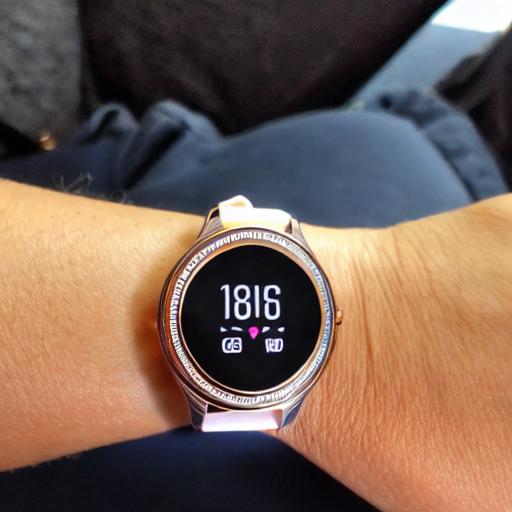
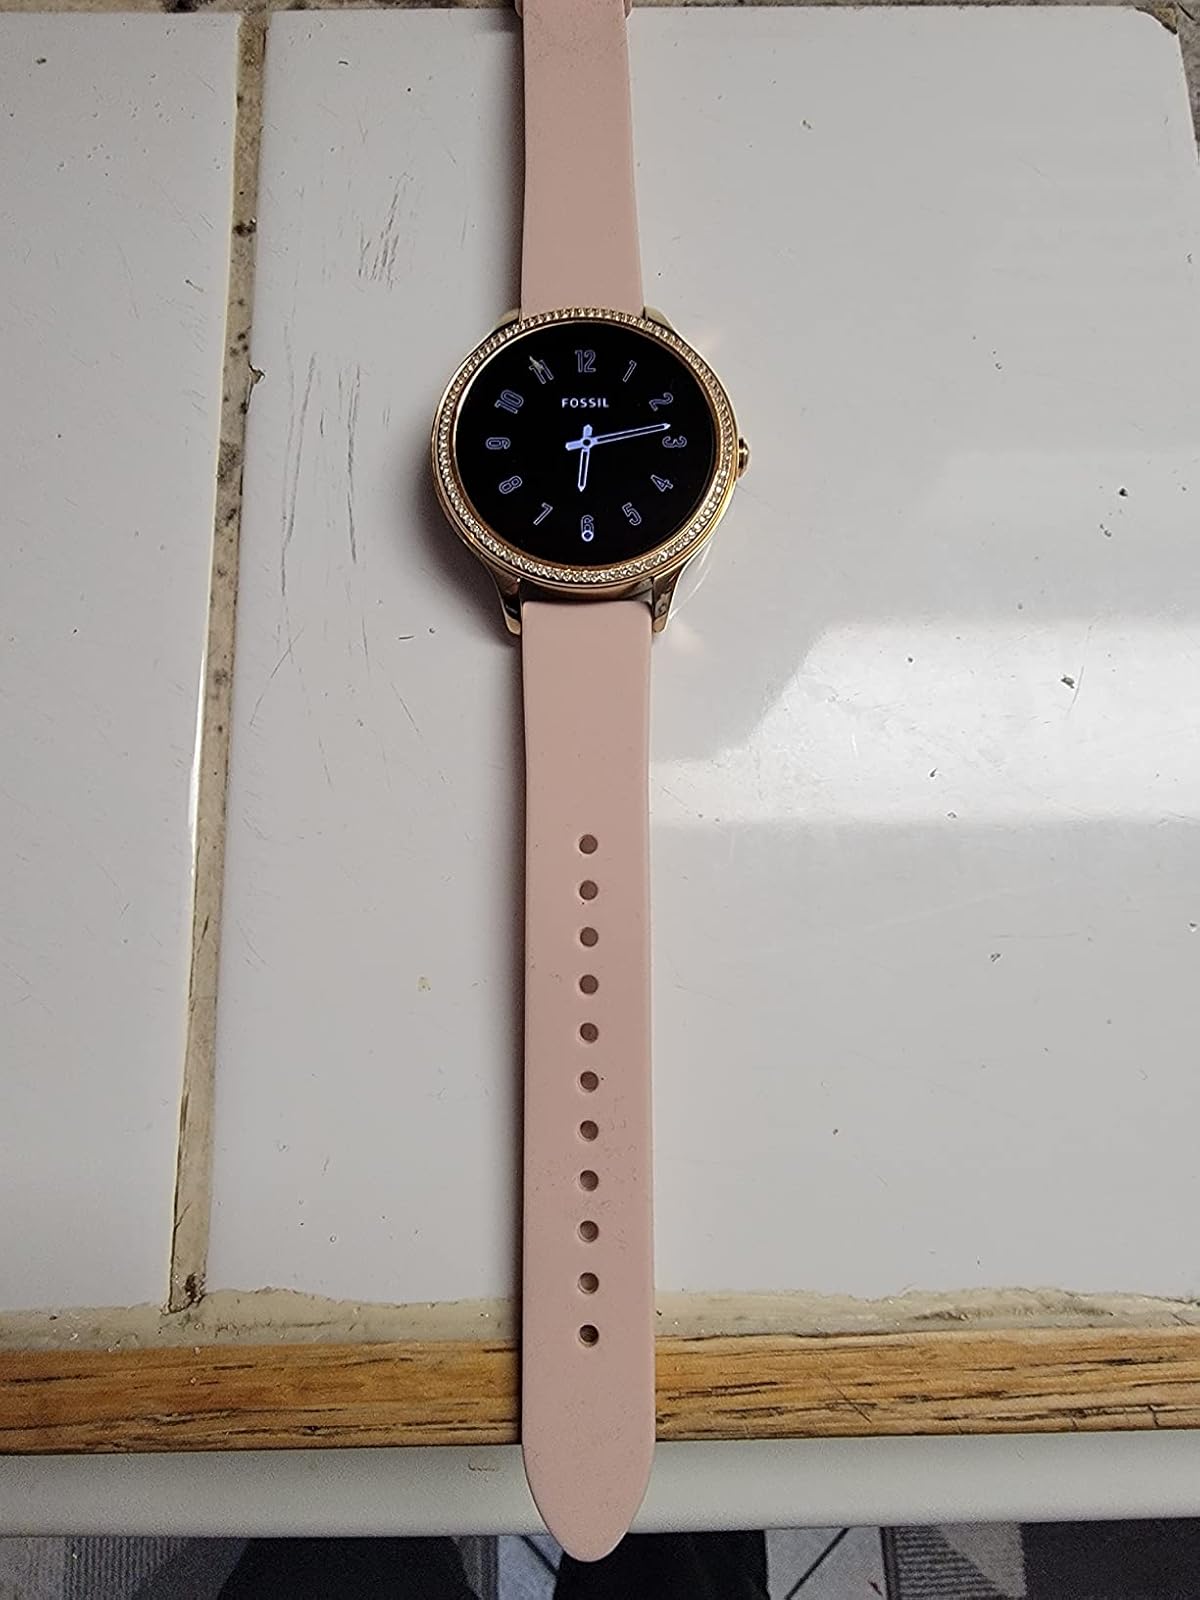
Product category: smartwatch
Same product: no